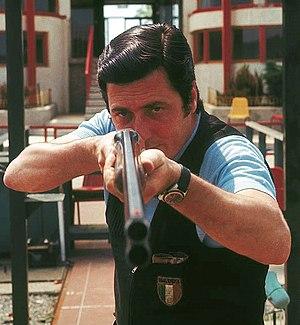
Silvano Basagni est un tireur sportif italien. Il participe aux Jeux olympiques d'été de 1972, aux Jeux olympiques d'été de 1976 et aux Jeux olympiques d'été de 1980. En 1972, il participe à l'épreuve de la fosse olympique et remporte la médaille de bronze.